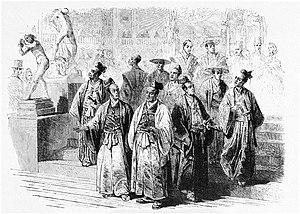
La première ambassade japonaise en Europe est envoyée en Europe par le shogunat Tokugawa en 1862. Le chef de la mission est Takenouchi Yasunori, gouverneur de la province de Shimotsuke et le chef du personnel de mission est Shibata Sadataro. Parmi les quarante membres de la mission, Fukuzawa Yukichi est un des deux traducteurs.